Jewish Cemetery, Warsaw

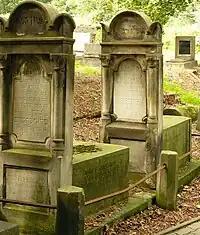
Jewish graves in Warsaw

In 1806 Warsaw's Jewish Commune petitioned the government to establish a new cemetery for Jewish inhabitants of Warsaw. The Bródno Jewish Cemetery, in existence since 1769, was nearly at capacity and the chevra kadisha sought a new burial ground. The lot chosen was located right outside of the city limits in the borough of Wola, next to a new Catholic Powązki Cemetery established in 1790. The petition was accepted and in the following year the cemetery was established. The earliest headstone was dated December 6, 1806 and belonged to certain Nachum son of Nachum of Siemiatycze, but it did not survive to our times. The first woman interred there was certain Elka Junghoff, daughter of Jehuda Leib Mulrat of Kalisz. Her tombstone is dated November 26, 1804, but the date is most likely wrong. Hence the oldest surviving headstone belongs to Sara, daughter of Eliezer (died September 8, 1807).